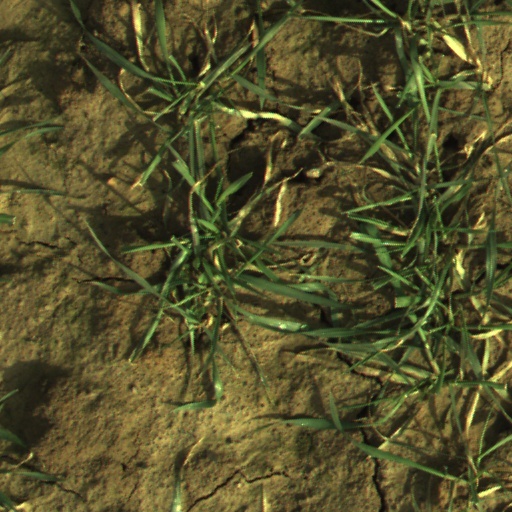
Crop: wheat